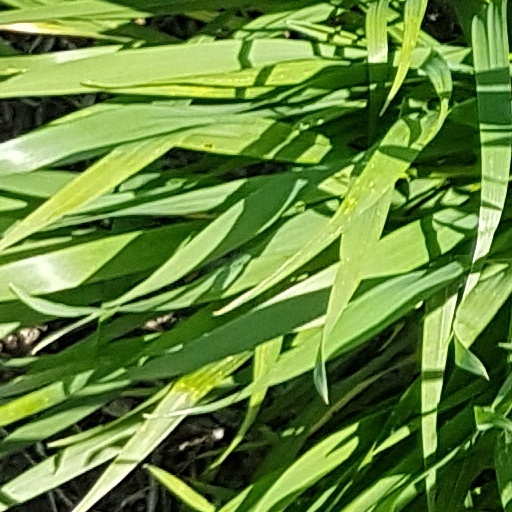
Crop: wheat